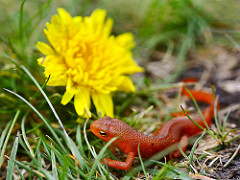
Flower: dandelion